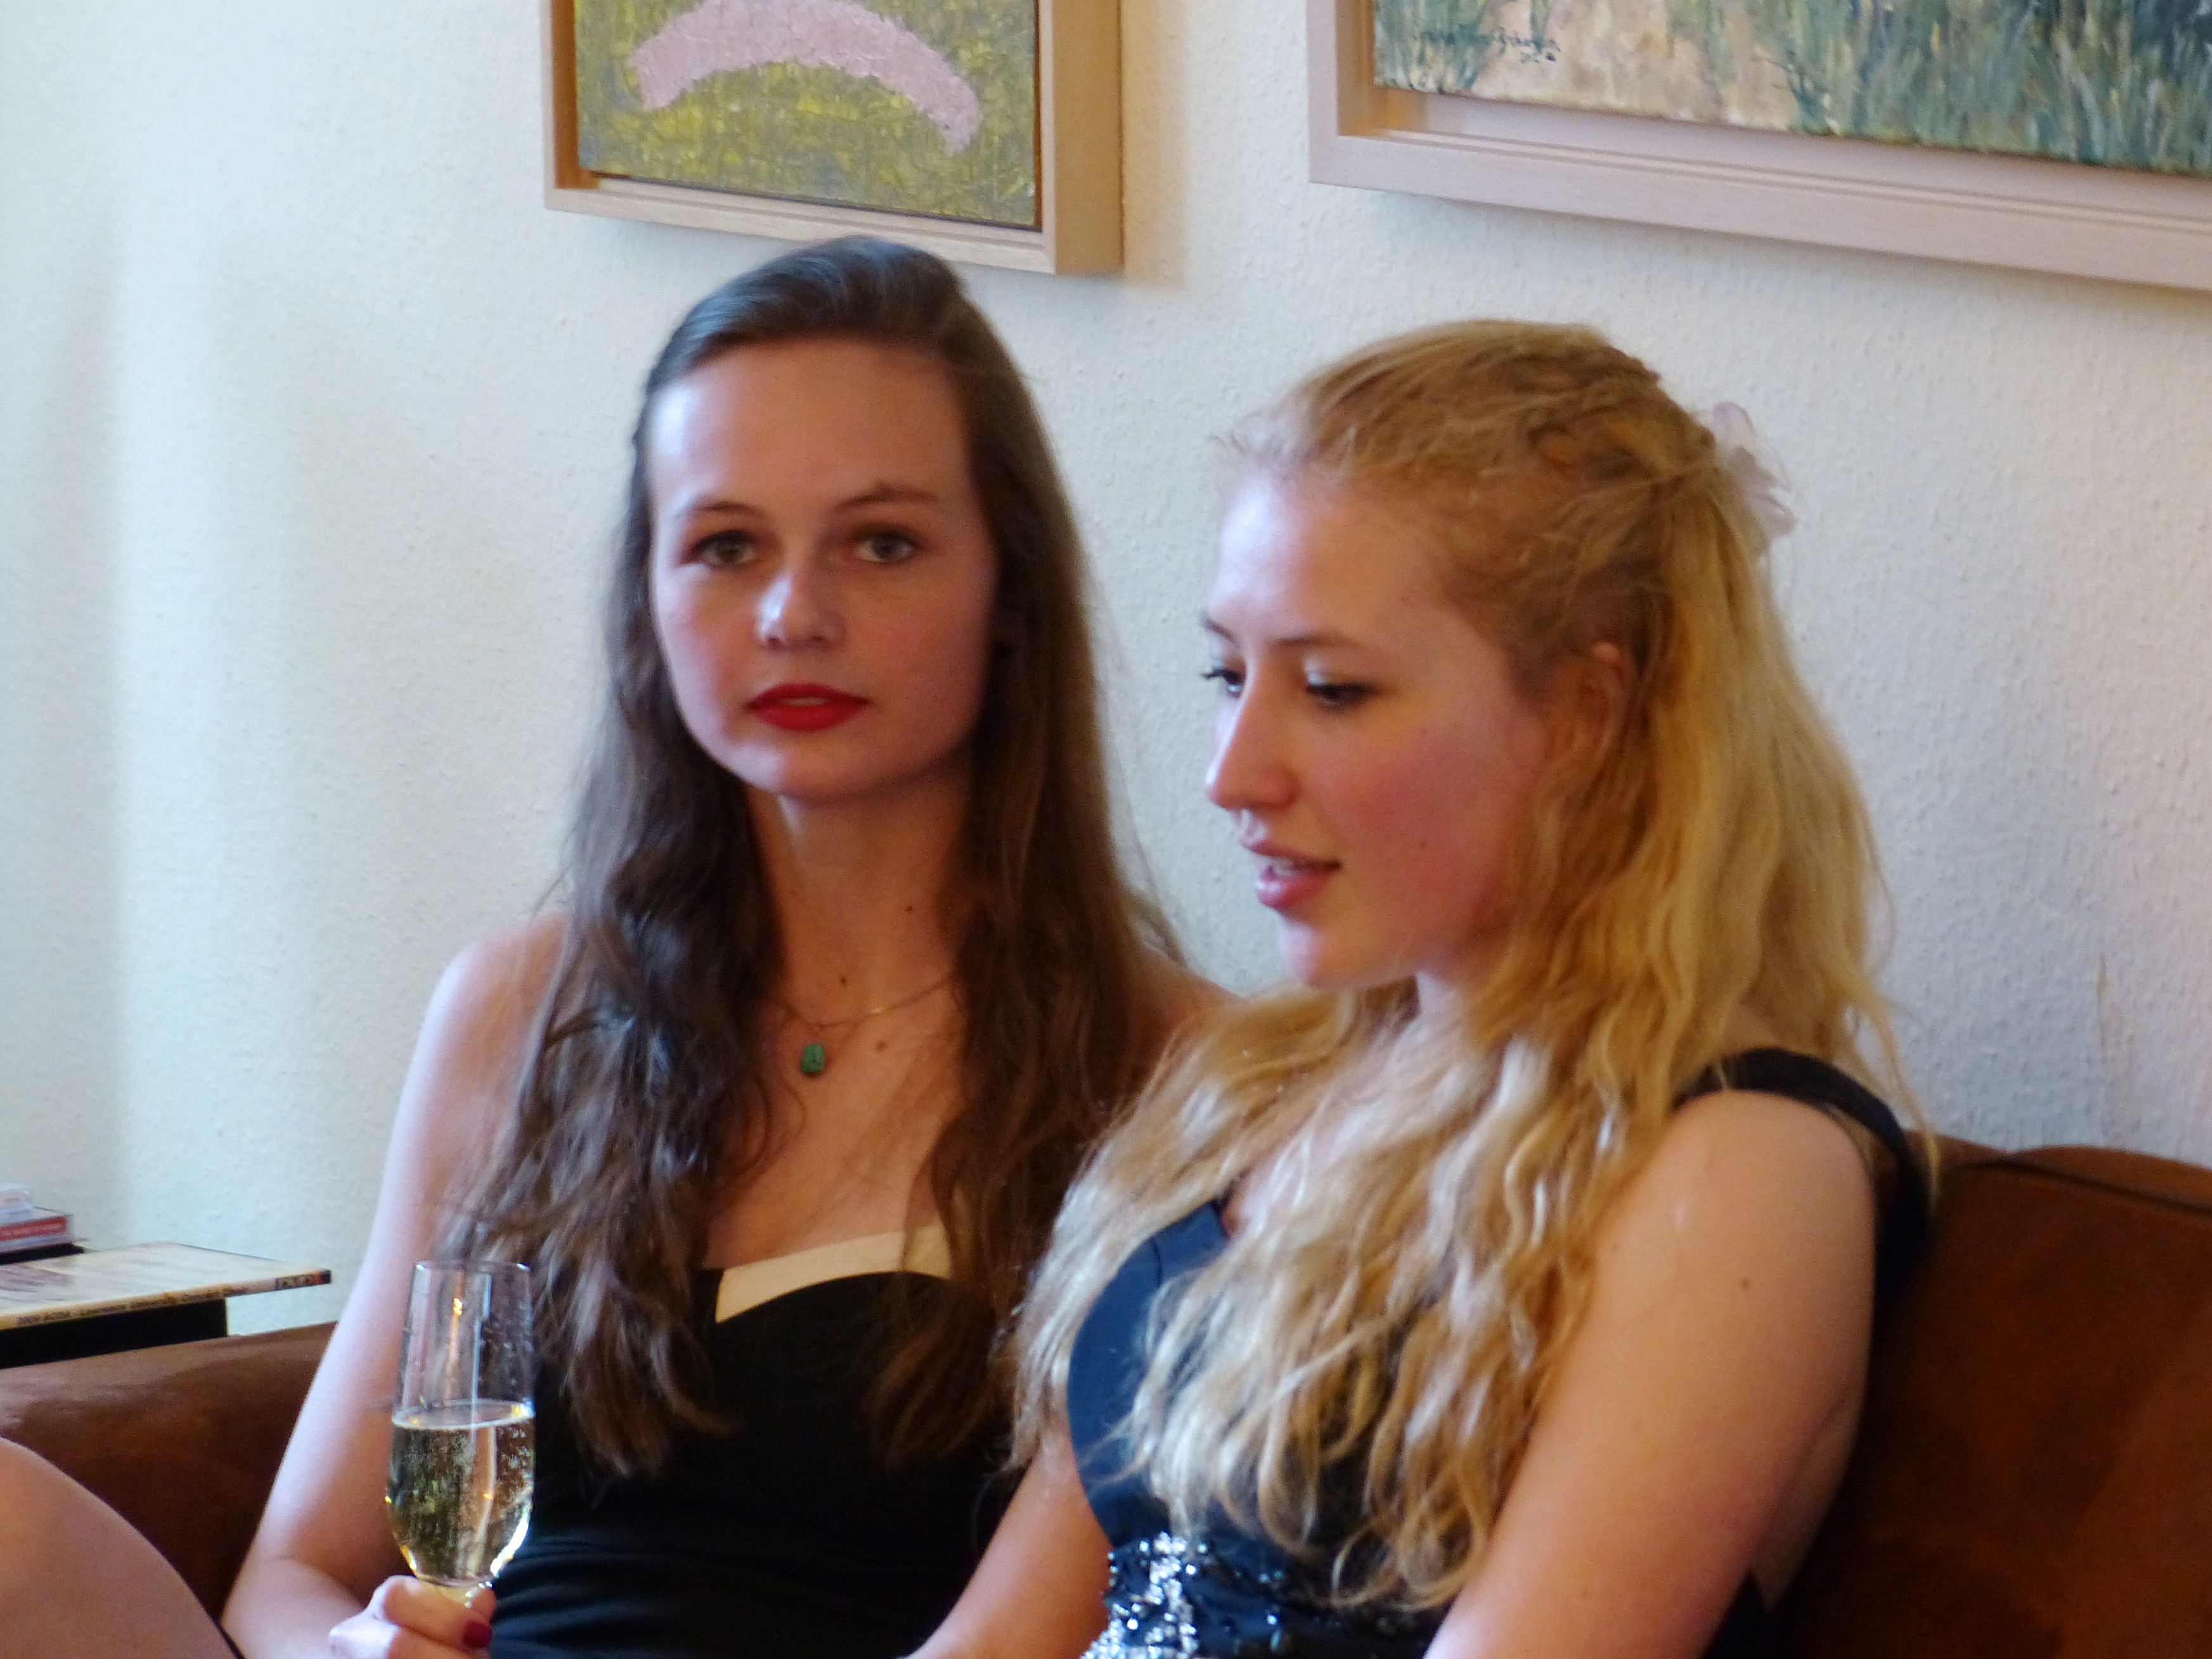
person, girl, woman, hair, lady, dress, beauty, blond, highschool, prom